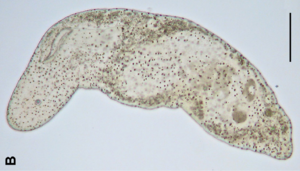
Proporus est un genre de vers marins de l'embranchement des Acoela, le seul de la famille des Proporidae.
Les échinodermes forment un embranchement d'animaux marins benthiques présents à toutes les profondeurs océaniques, et dont les premières traces fossiles remontent au Cambrien.